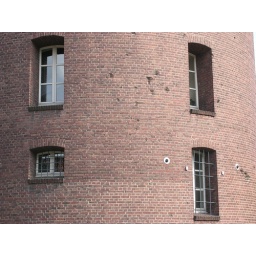
War damage on water tower in Wesel, Germany